Libyan Arab Airlines Flight 114

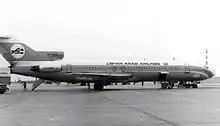
5A-DAH, the Boeing 727 involved in the incident, in 1972

Libyan Arab Airlines Flight 114 was a regularly scheduled international passenger flight from Tripoli, Libya, to Cairo, Egypt, through Benghazi, that was shot down in 1973 by Israeli fighter jets after it mistakenly entered the airspace of Egypt's Sinai Peninsula – then under Israeli occupation – resulting in the death of 108 passengers and crew, with 5 survivors.